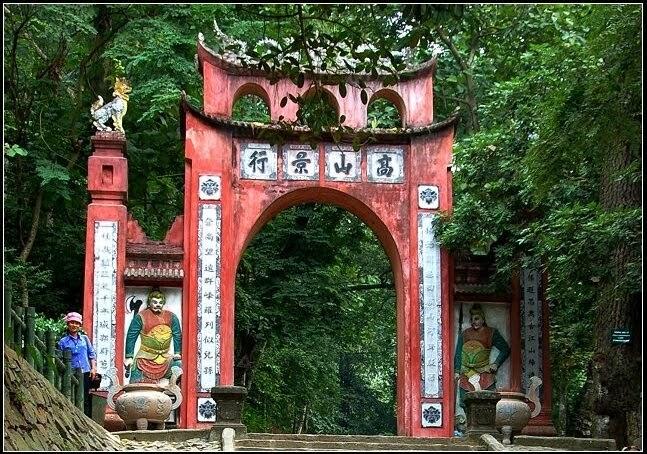
có nhiều cây xanh xuất hiện ở bên trong khu đền thờ